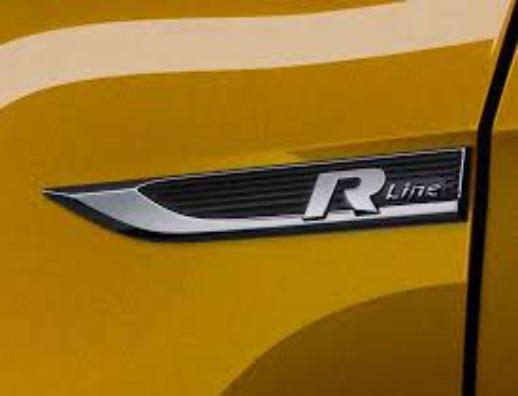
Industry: Transportation